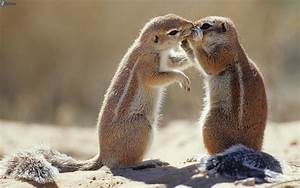
Label: scoiattolo